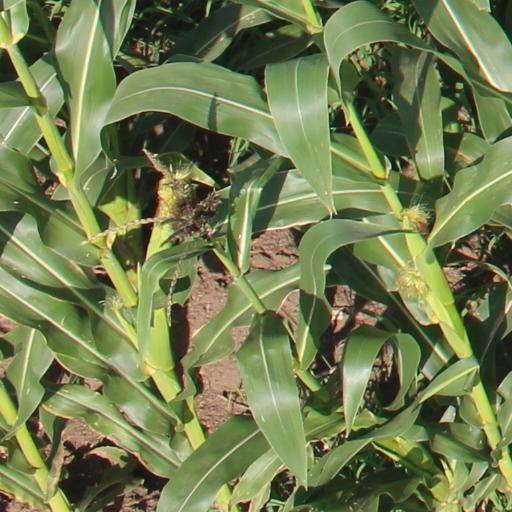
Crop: maize; corn